Question: Please indicate a possible affordance area of the banana that can be used for eating
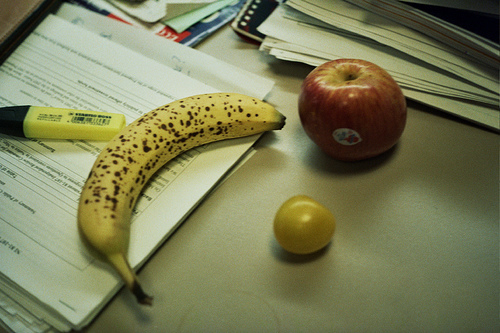
Answer: [88.5, 90, 275.5, 296]